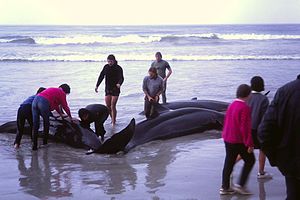
Halvspækhugger / Galleri
Halvspækhuggeren er en omkring 4 meter lang hval i delfinfamilien. Det er en oceanisk art, der forekommer i subtropiske og tropiske områder over hele jorden, men den menes at være sjælden. Kropsbygning og tænder minder om spækhuggerens, men halvspækhuggeren er ensfarvet sort. Der vides kun lidt om arten – meget af vores viden stammer fra strandede dyr. Den er fundet strandet i Danmark nogle få gange, senest i 1935 ved Blokhus. Halvspækhuggeren er den eneste art i slægten Pseudorca.